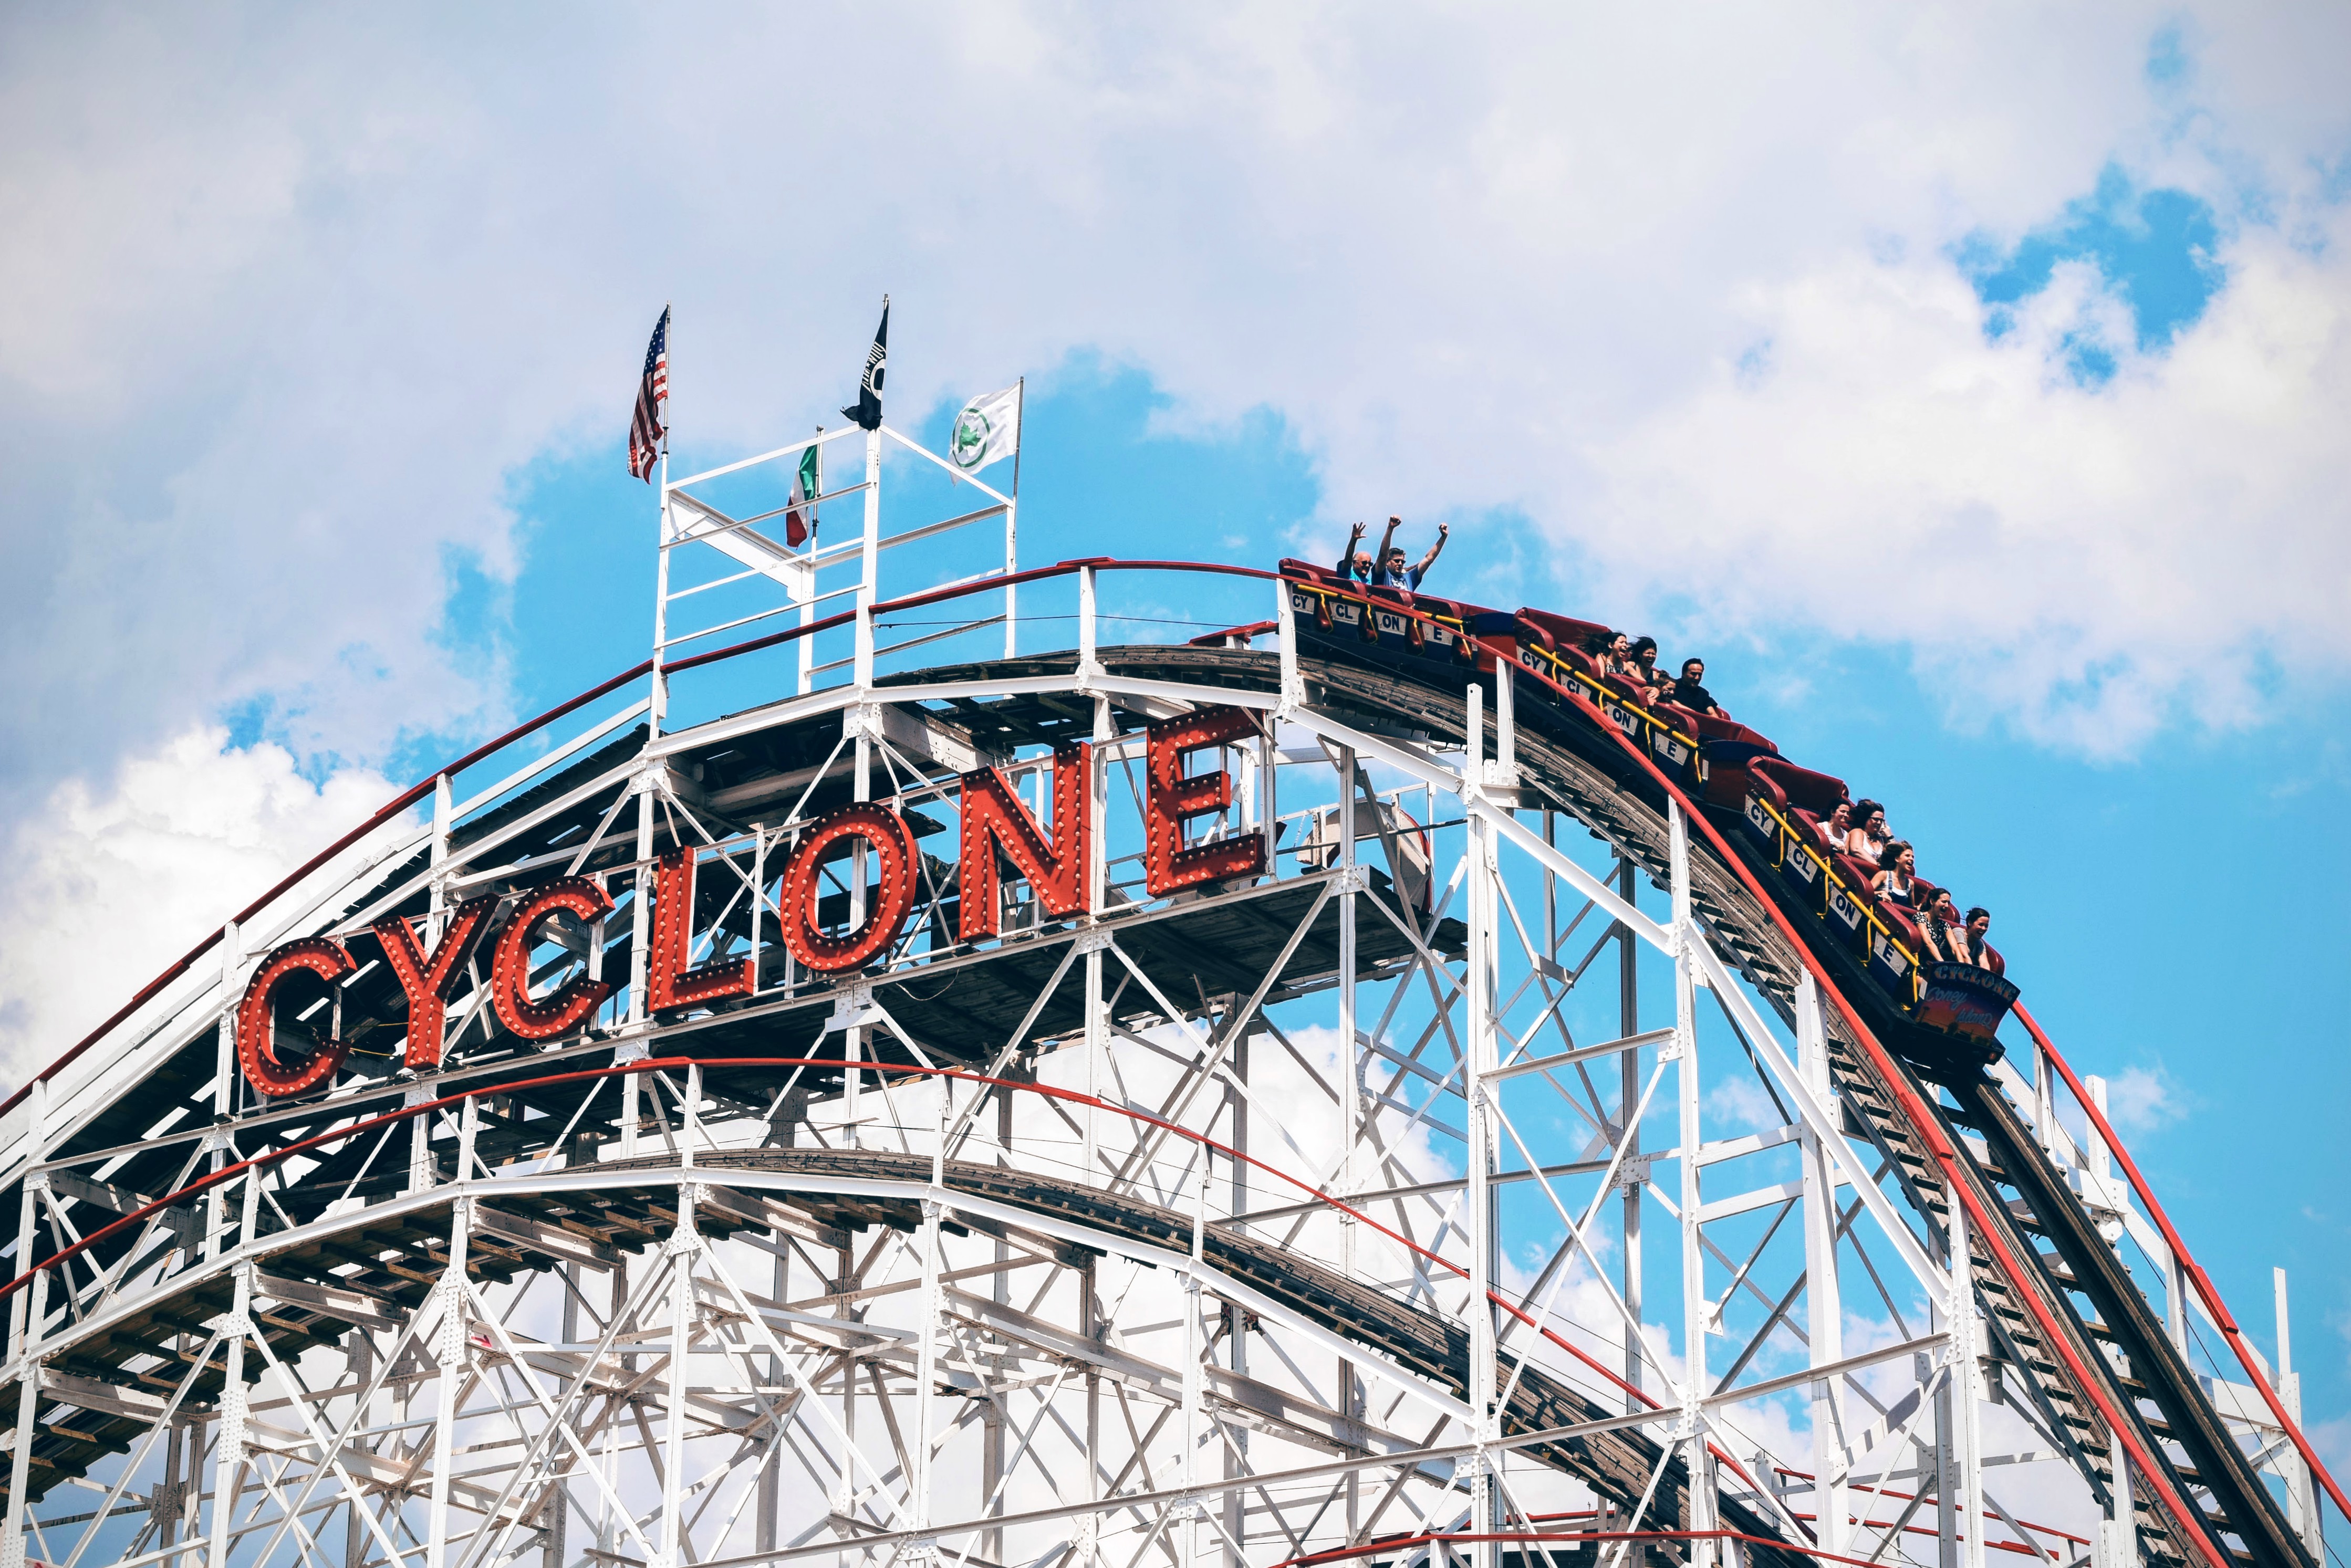
people, wheel, recreation, high, ferris wheel, carnival, amusement park, park, coaster, thrill, roller coaster, fairground, rollercoaster, outdoors, fun, happy, cyclone, entertainment, theme, amusement ride, outdoor recreation, nonbuilding structure, exhilaration